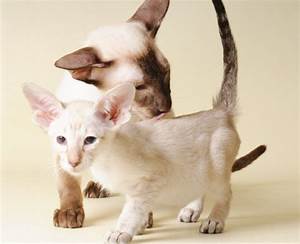
Label: cat